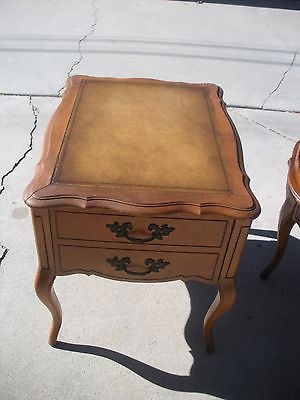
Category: table